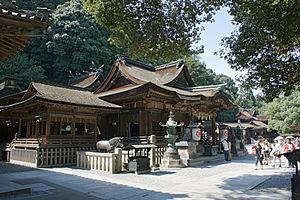
Kotohira est un bourg du district de Nakatado, dans la préfecture de Kagawa, au Japon.
Kotohira-gū est un sanctuaire shinto situé dans le bourg de Kotohira du district de Nakatado, préfecture de Kagawa au Japon.